Englebert Fisen

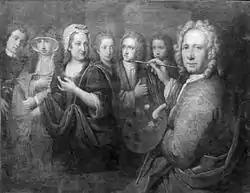
Self-portrait with family, 1722, now in the Musée d'Ansembourg, Liège

Englebert Fisen (1655 - 15 April 1733) was a Flemish painter and a pupil of Bertholet Flemalle.